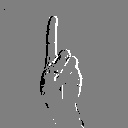
ASL letter: d